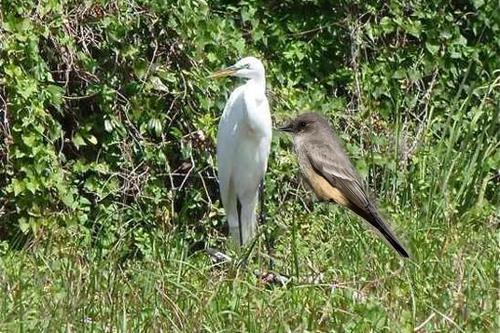
Bird species: Sayornis
Bird type: landbird
Background: land